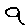
Label: 9